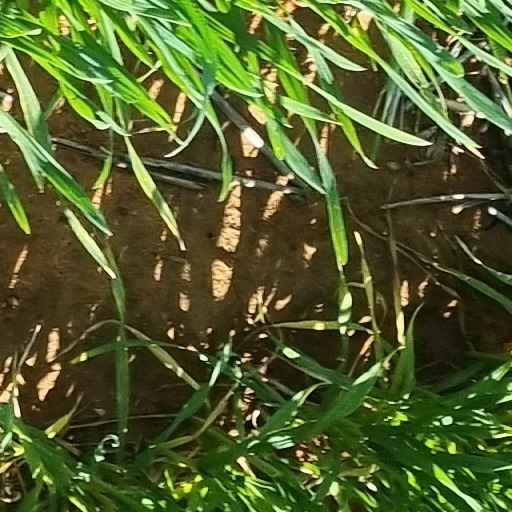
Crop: wheat